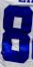
Number: 8